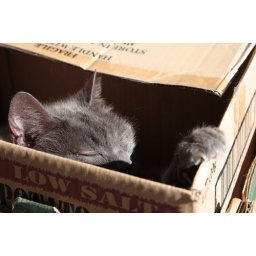
cat in box mark II